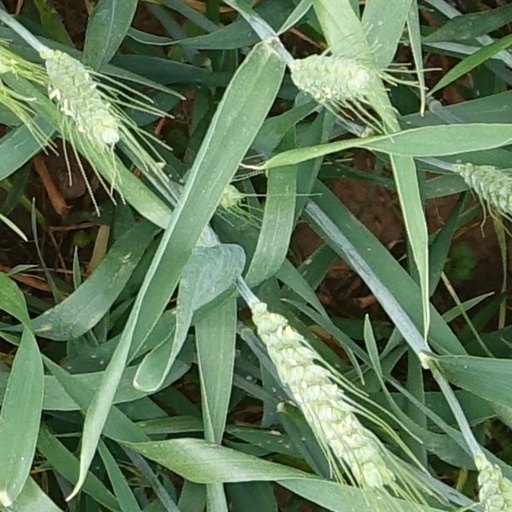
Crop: wheat